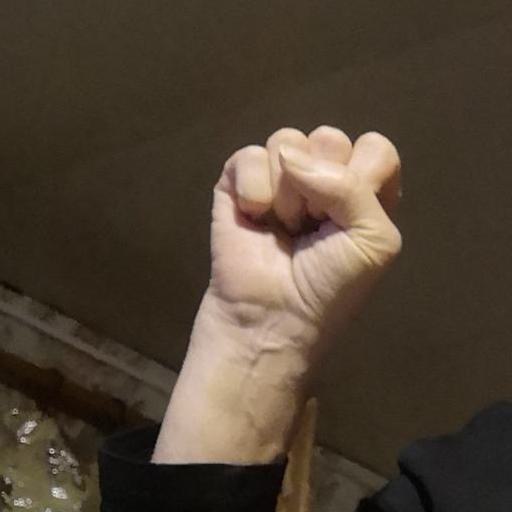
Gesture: fist